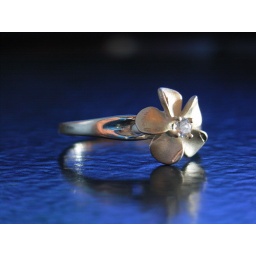
trying Macro out on my Digital, back lit by the computer screen